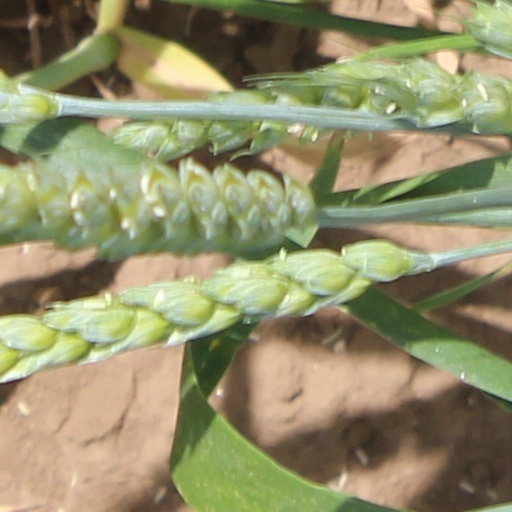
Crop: wheat